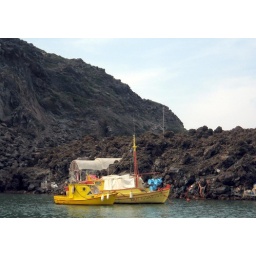
we all live in a yellow boat